Buddhist philosophy

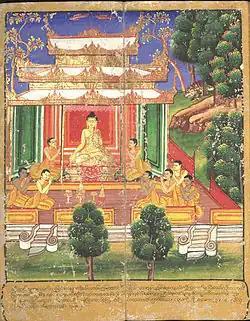
Gautama Buddha surrounded by his followers. Illustration from an 18th-century Burmese watercolour, Bodleian Library.

Scholarly opinion varies as to whether Gautama Buddha himself was engaged in philosophical inquiry. Siddartha Gautama (c. 5th century BCE) was a north Indian "Śramaṇa" (wandering ascetic), whose teachings are preserved in the Pāli Nikayas and in the Āgamas as well as in other surviving fragmentary textual collections, collectively known as the early Buddhist texts. Dating these texts is difficult, and there is disagreement on how much of this material goes back to a single religious founder. While the focus of the Buddha's teachings is about attaining the highest good of "nirvāṇa", they also contain an analysis of the source of human suffering ("duḥkha"), the nature of personal identity ("ātman"), and the process of acquiring knowledge ("prajña") about the world.